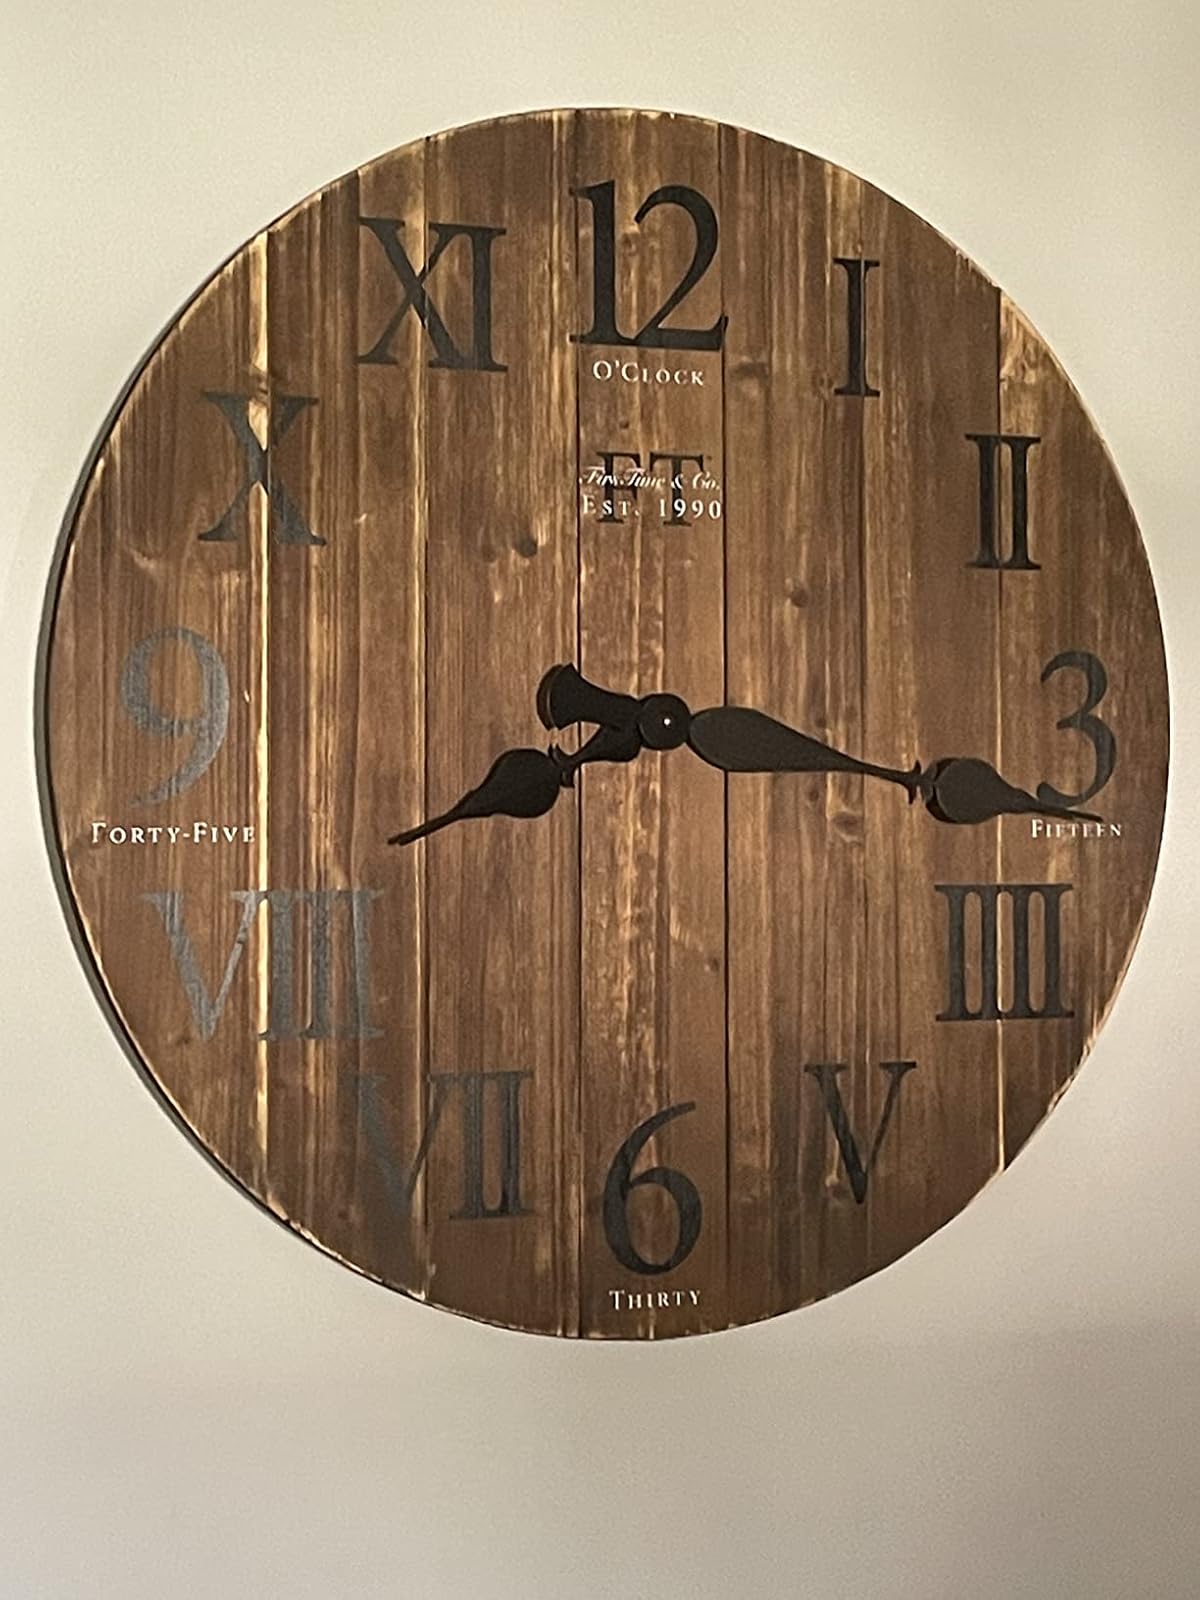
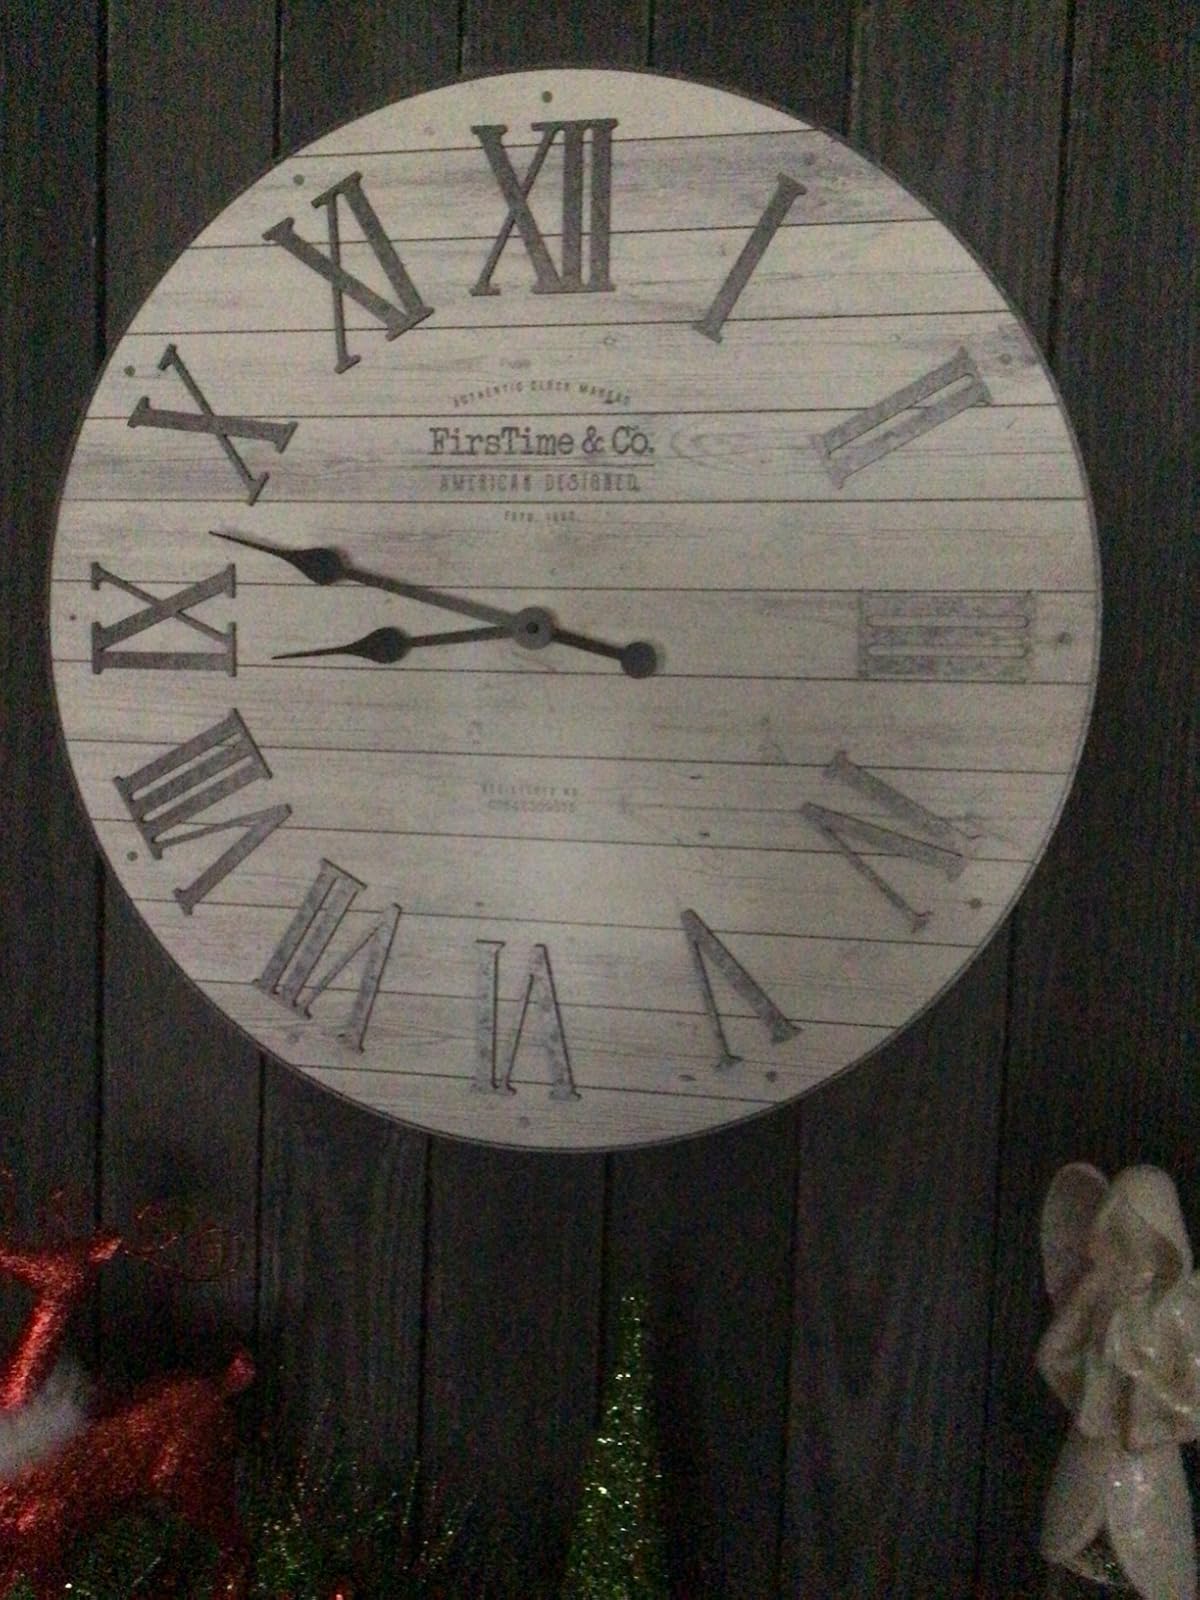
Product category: clock
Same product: no